Maroon

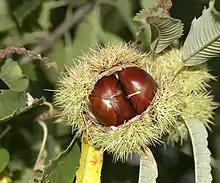
The word "maroon" derives from the French , meaning chestnut.

"Maroon" is French ("chestnut"), itself from the Italian that means also chestnut and brown (but the color maroon in French is , which likely stems from the French wine of the same name) from the medieval Greek .